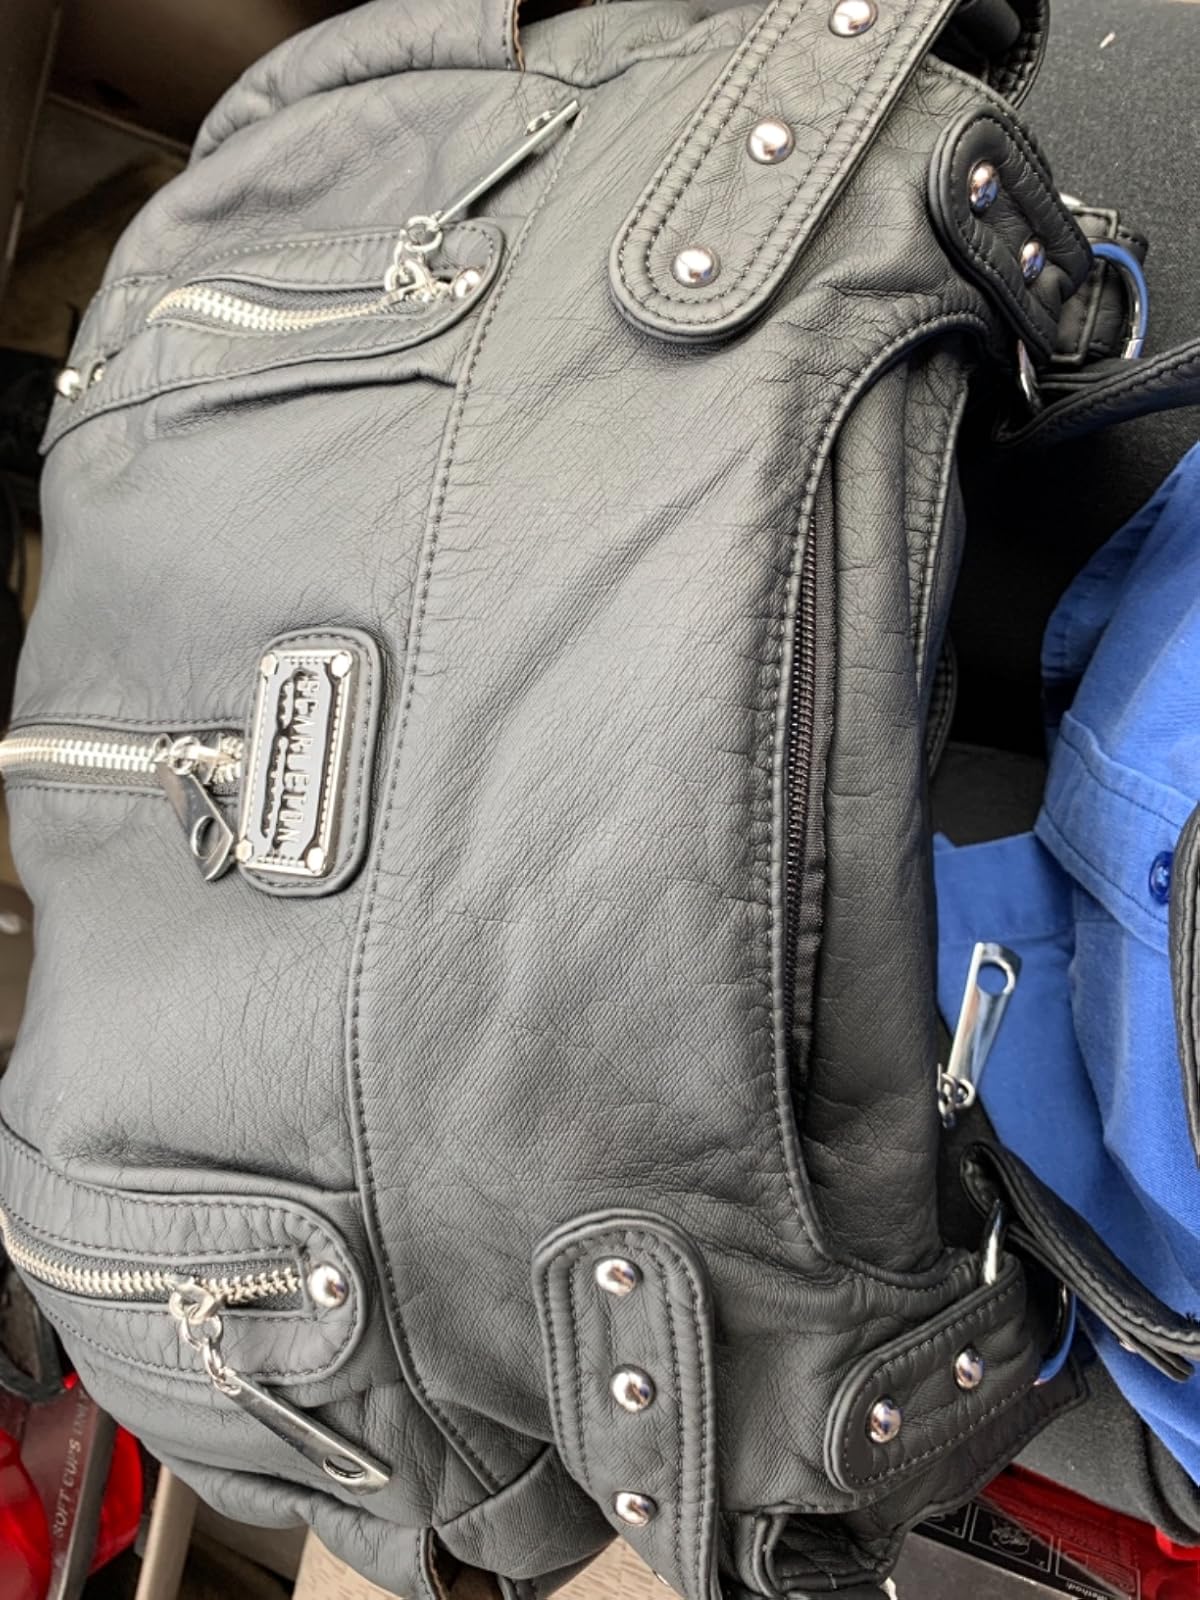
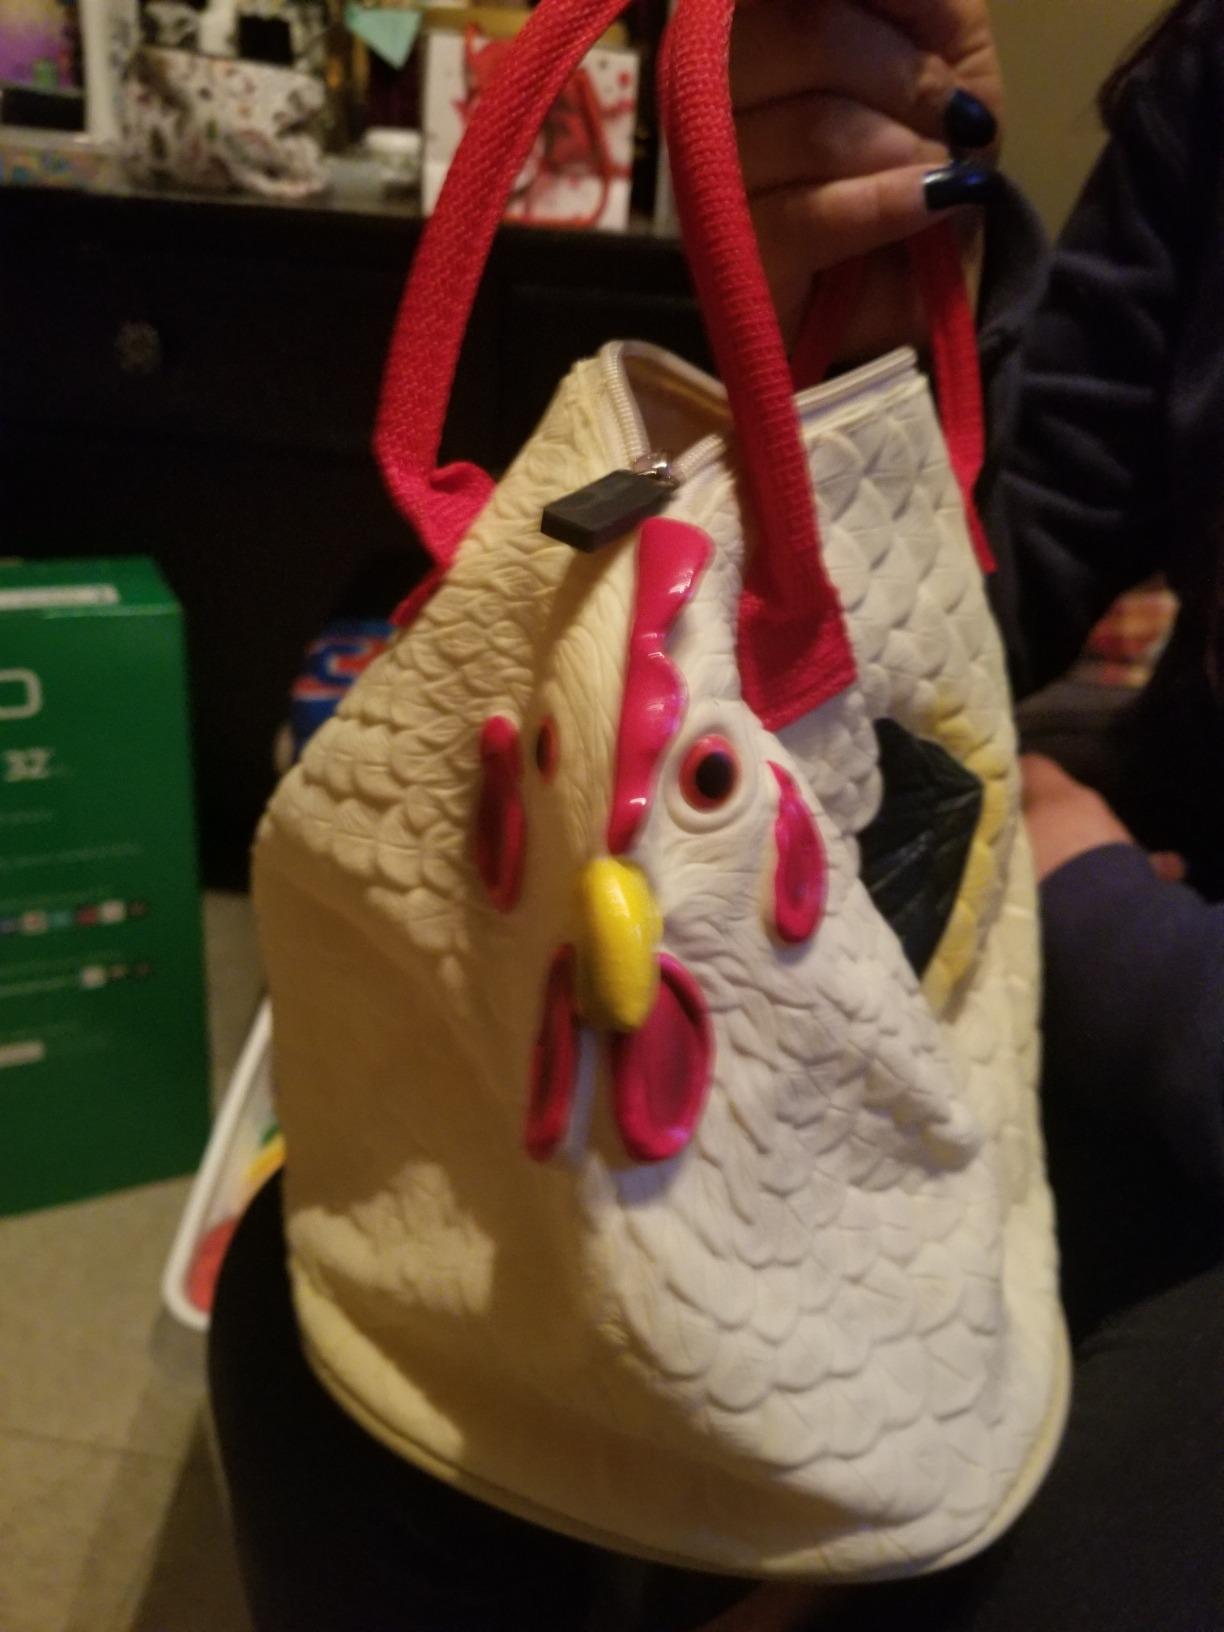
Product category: accessories_handbag
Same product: no